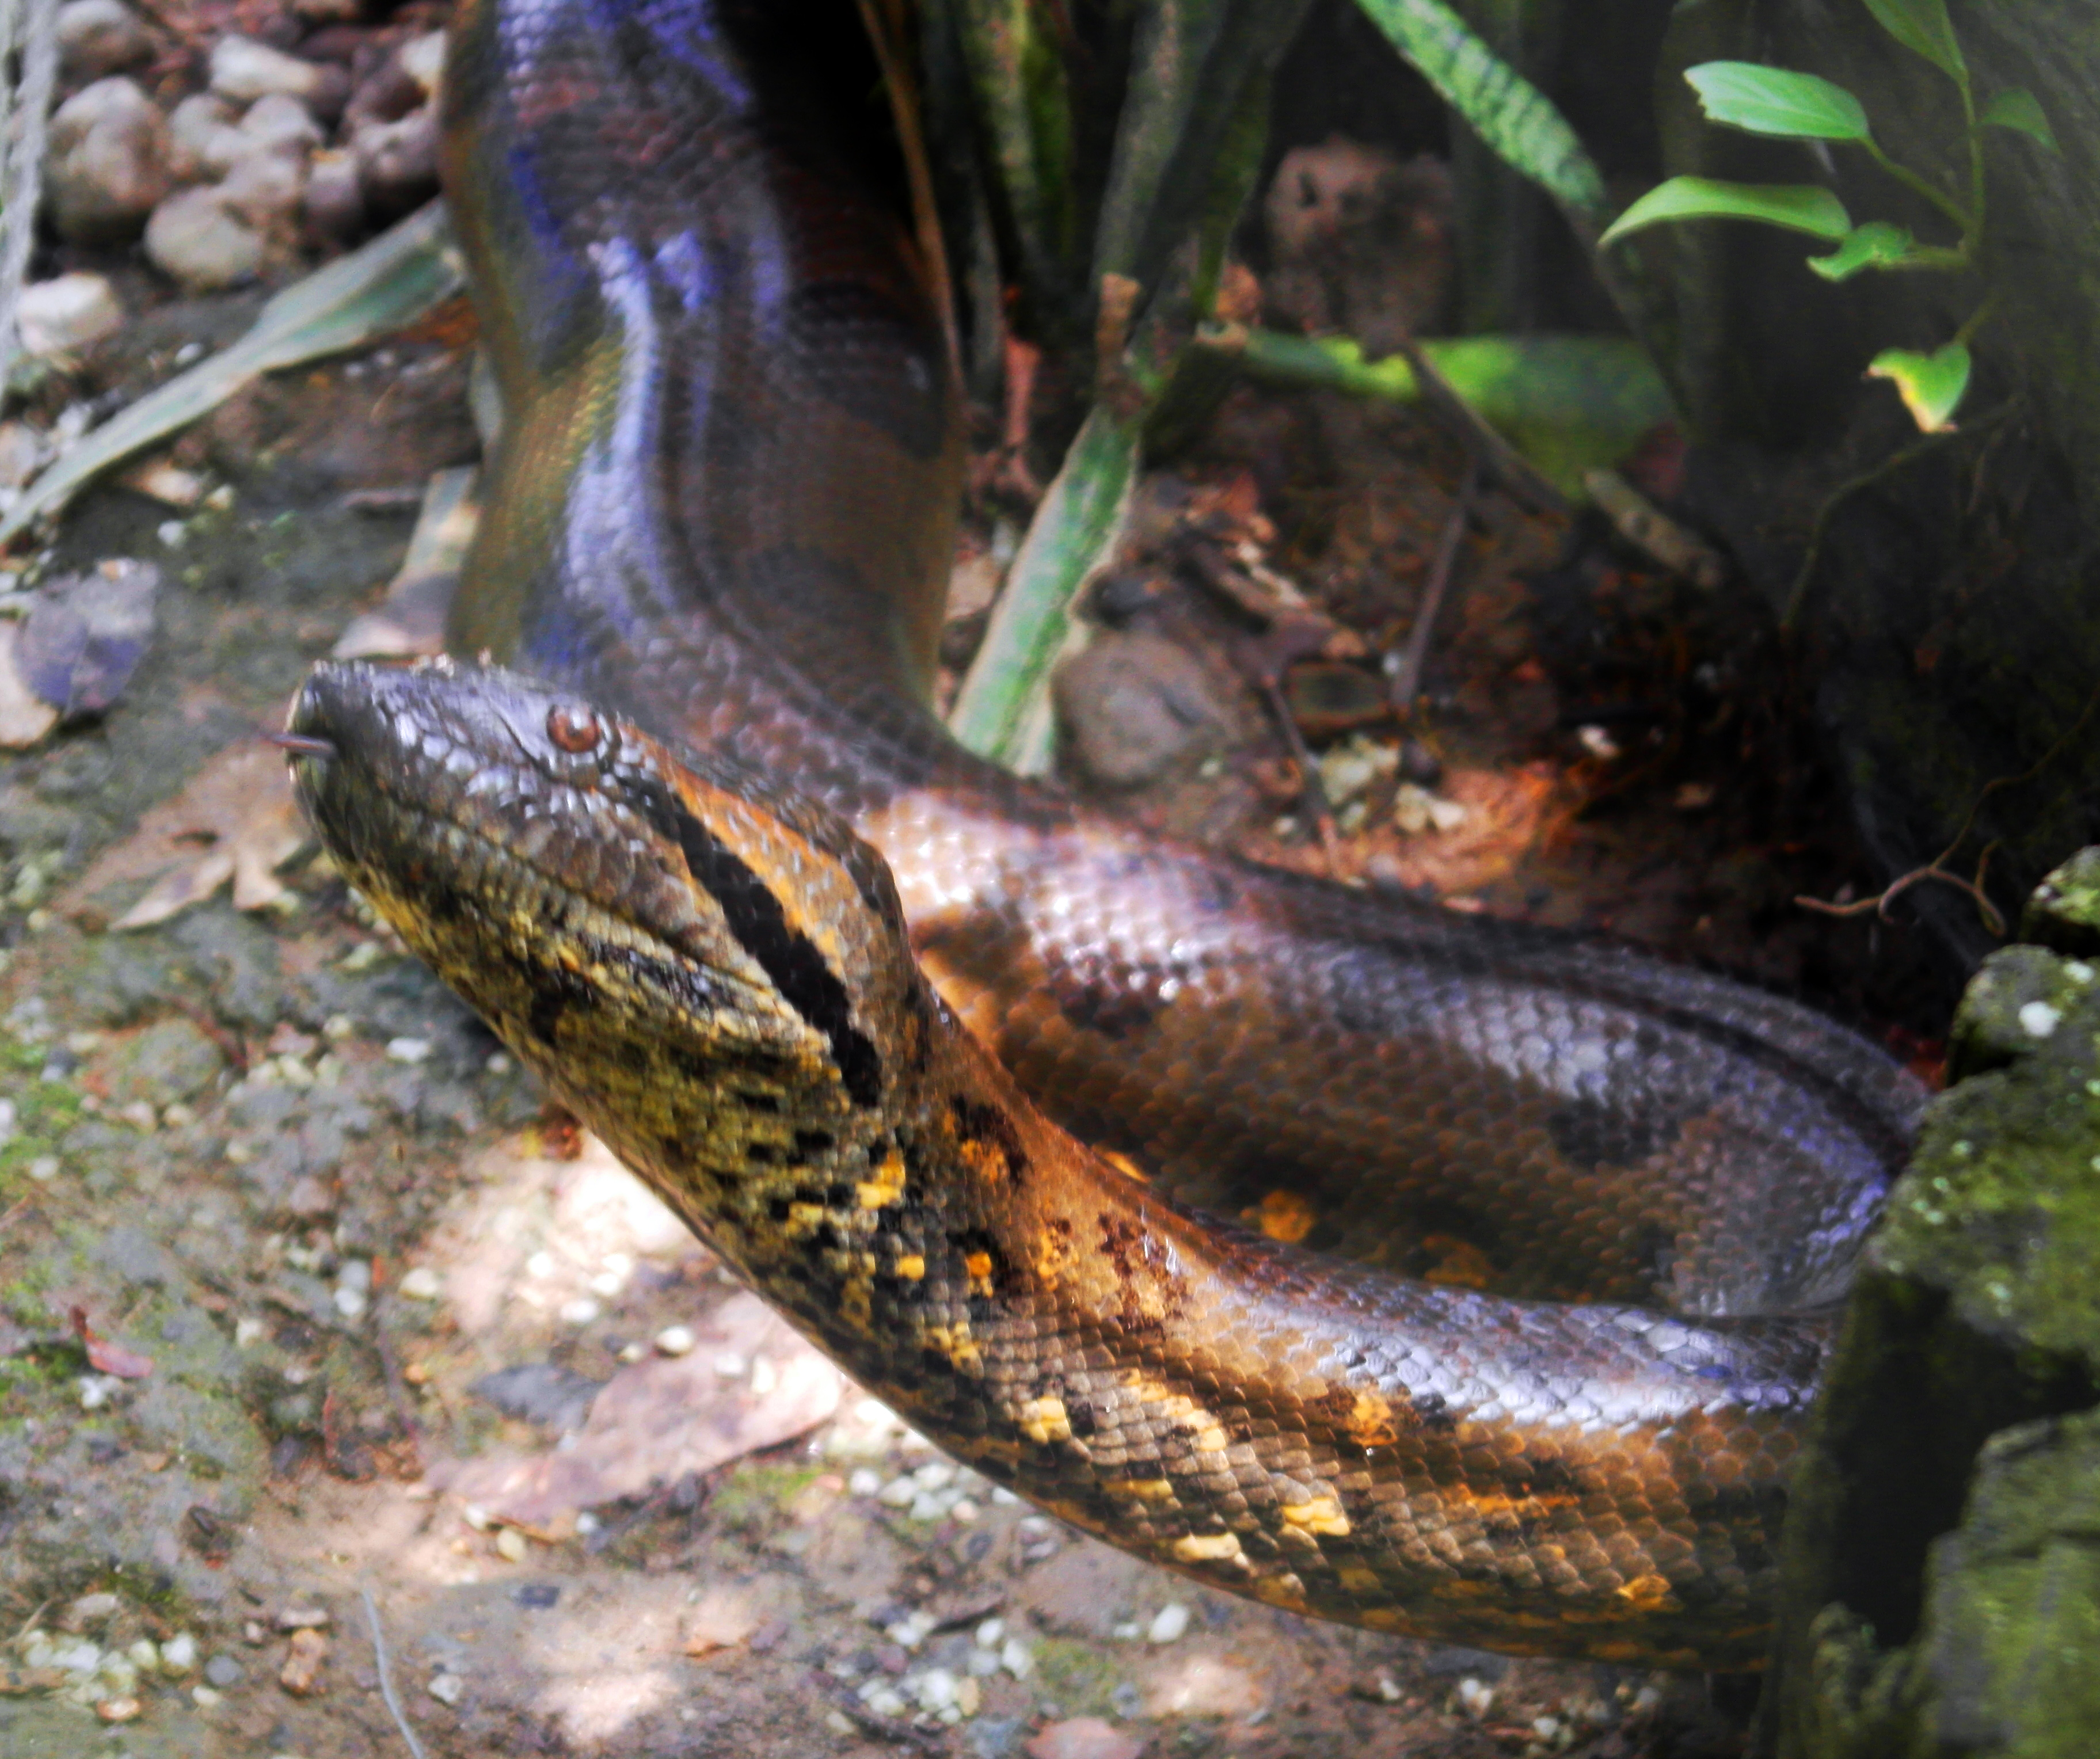
anaconda, wild, snake, nature, amazonas, danger, reptile, scaled reptile, terrestrial animal, serpent, fauna, colubridae, boa constrictor, organism, boas, garter snake, kingsnake, wildlife, amphibian, newt, anguidae, salamandridae